Myron Markevych

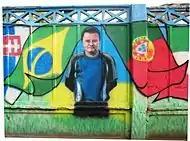
Graffiti. 2010

Markevych graduated from the Institute of Physical Education in Lviv and the Supreme school of coaches in Moscow in 1983. He has managed a number of teams, devoting most of his career to Karpaty Lviv and Metalist Kharkiv. He last served as manager of Dnipro Dnipropetrovsk.